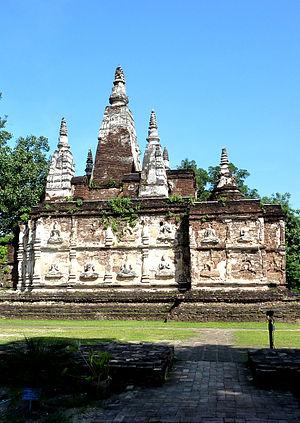
Wat Chet Yot est un temple du bouddhisme theravada Thaïlandais situé à Chiang Mai, Province de Chiang Mai dans le Nord-Ouest de la Thaïlande.
Un temple des cinq pagodes, également appelé temple de diamant est un type de temple bouddhiste chinois inspiré du temple de la Mahabodhi, en Inde, à côté duquel se trouve l'arbre de la Bodhi qui marque l'endroit où le Bouddha Siddhartha Gautama atteignit l'illumination.